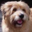
Label: dog